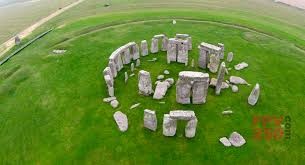
Landmark: Stonehenge